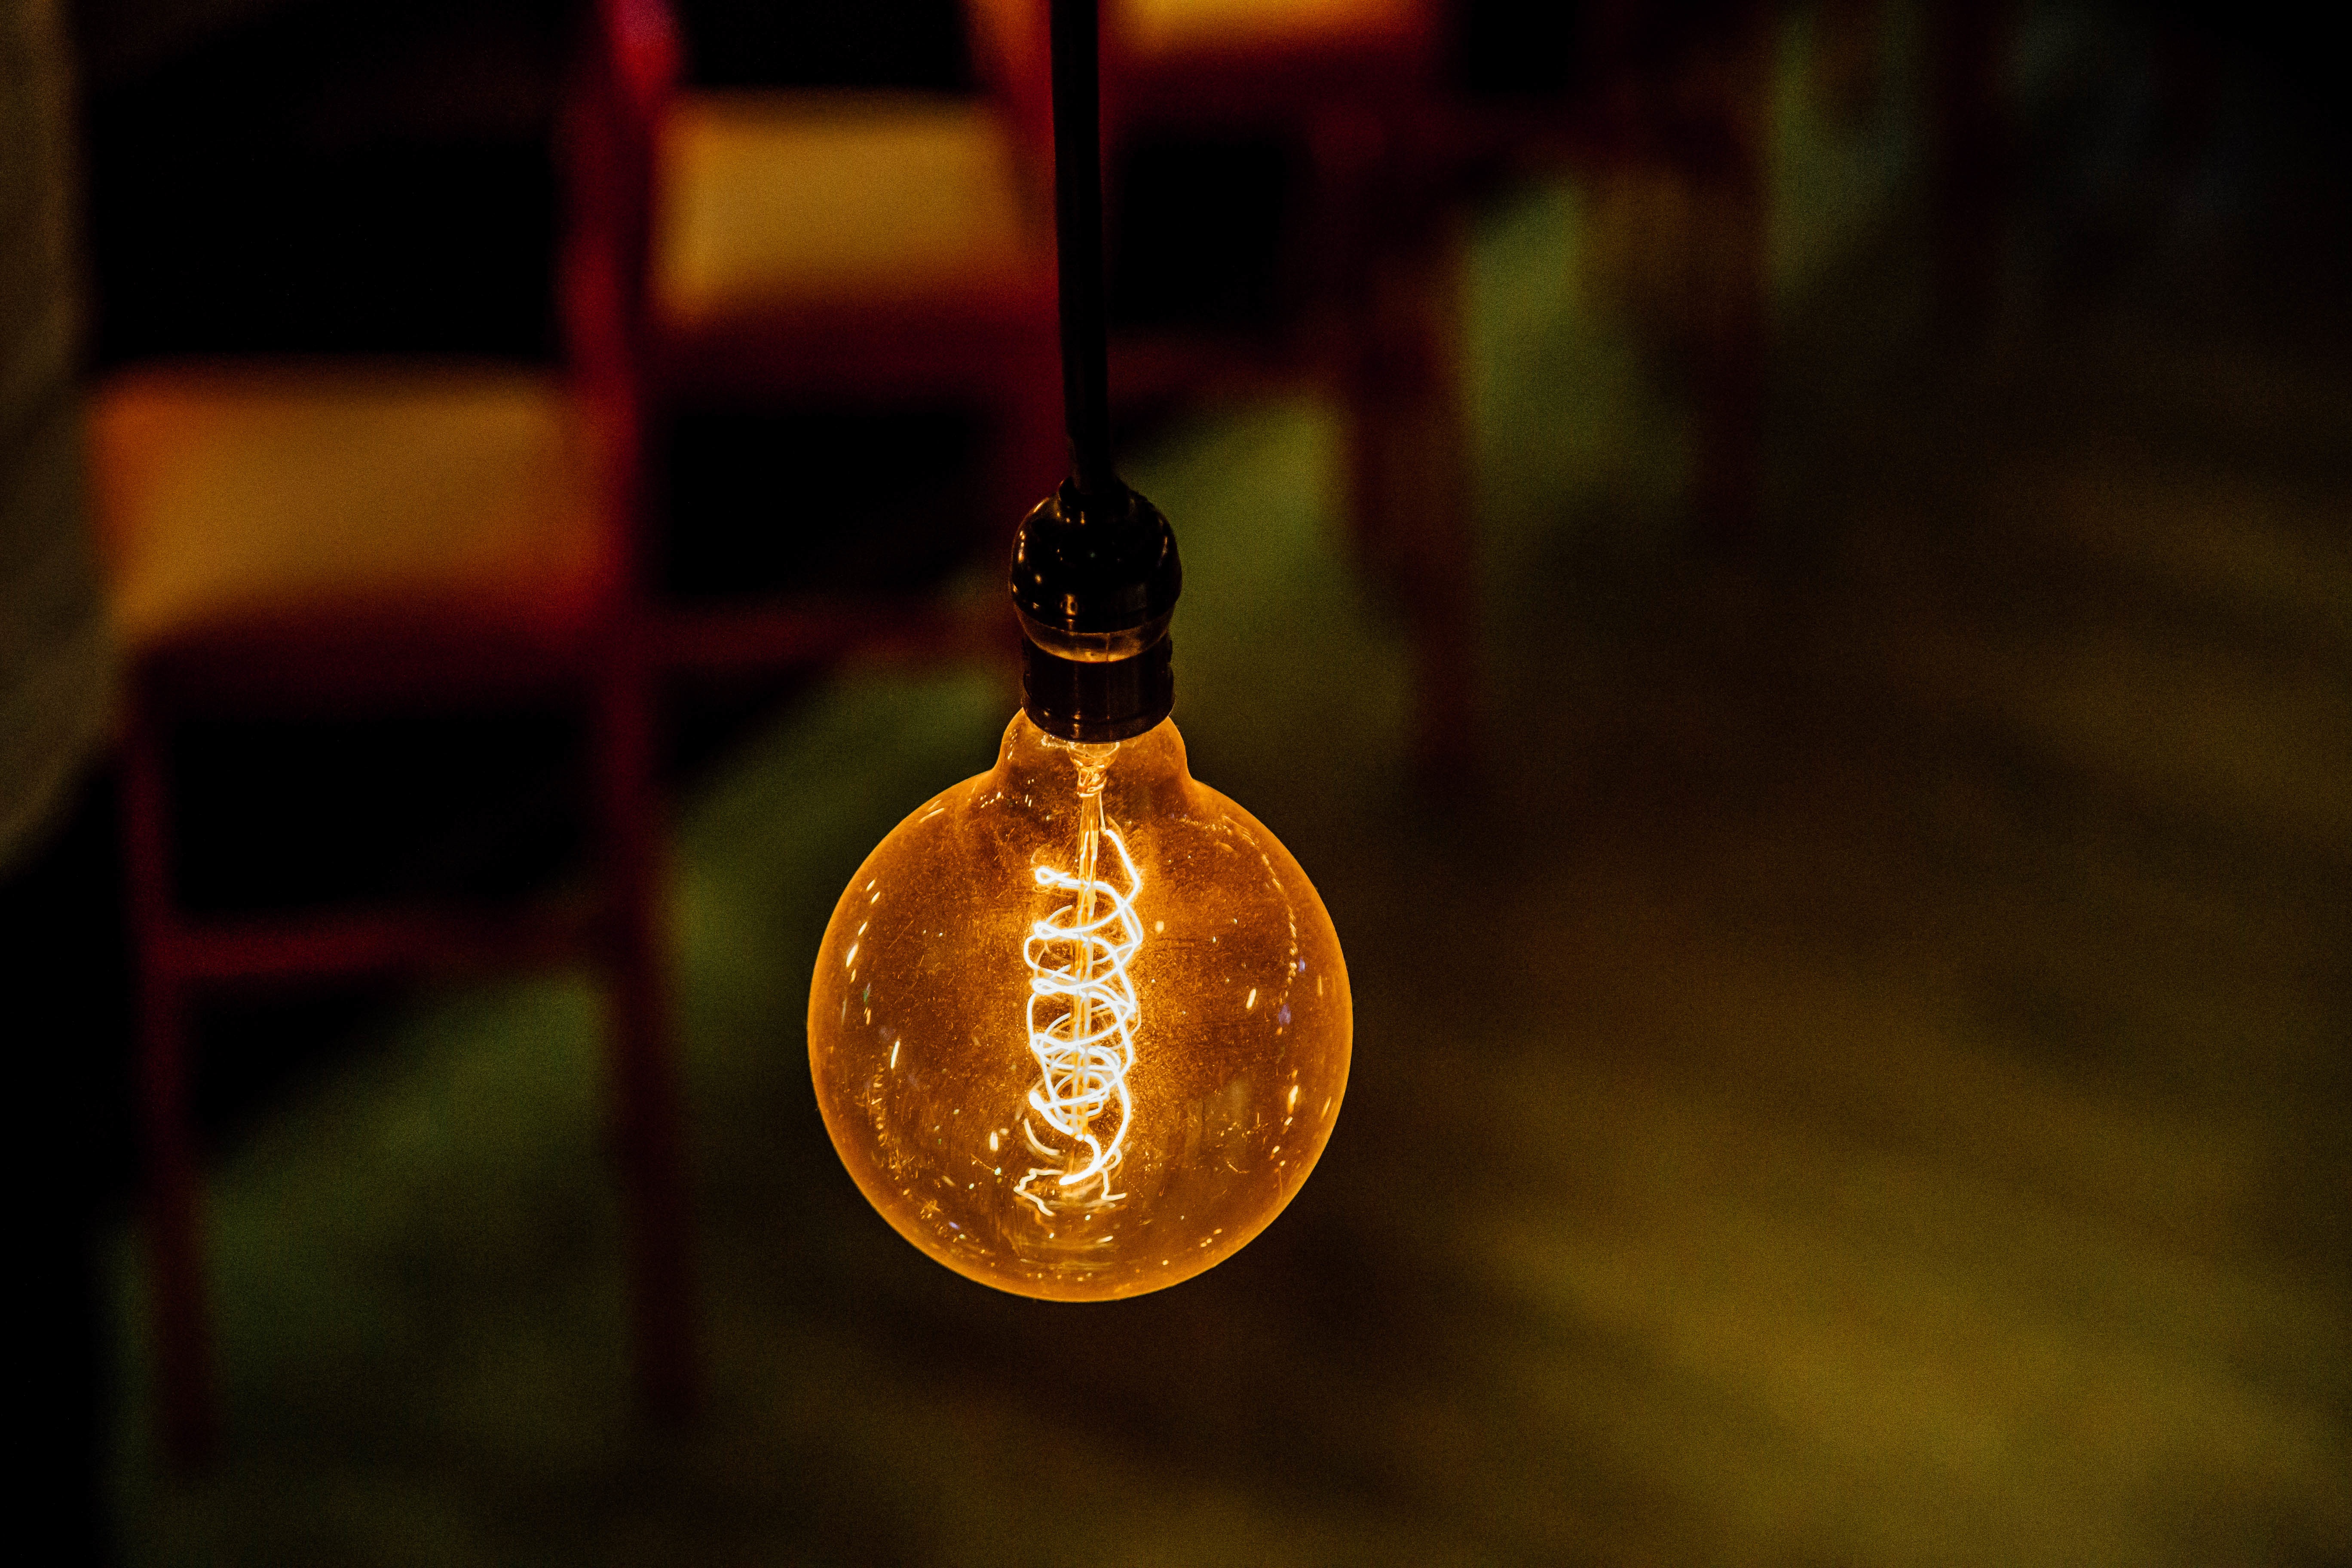
light, night, glass, drink, darkness, bottle, lamp, lighting, lightbulb, close up, suspended, liqueur, macro photography, distilled beverage